Nikolay Dobrokhotov

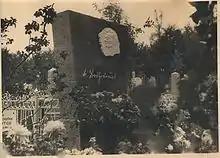
Grave of N.N. Dobrokhotov at Baikove Cemetery in Kiev

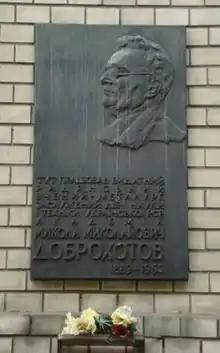
Memorial plaque of N.N. Dobrokhotov on the building of Institute of Gas in Kiev

In November 1924 Nikolay Dobrokhotov was appointed head of the Department of steel metallurgy and theory of furnaces of Ural Polytechnic Institute (which until then was headed by prof. V.E.Grum-Grzhimailo) and according to the decision of the State Academic Council of Narkompros of RSFSR of June 4, 1926, was approved in the academic rank of professor in the Department of steel metallurgy.